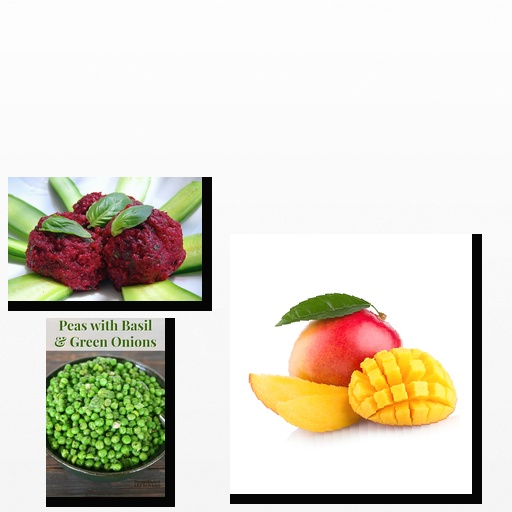
Food items: beetroot, mango, peas